Video games in Indonesia

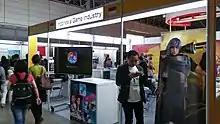
Indonesian stall in the 2016 Tokyo Game Show.

According to gaming researcher Newzoo, in 2017 there were an estimated 43.7 million active gamers in Indonesia, spending a total of US$879.7 million for an average annual spending of US$20.13 per person. This made Indonesia the largest gaming market in Southeast Asia and 16th largest globally, just behind Taiwan and ahead of India. According to Euromonitor, the industry revenues had grown from IDR 1.812 trillion in 2011 to IDR 11.395 trillion by 2016, for a growth of 44.4% annually. Another research from Unity Technologies found that Indonesia's video game market was the fastest–growing in Southeast Asia. Of the 2016 sales, about 98% was through internet retailing in form of software. Sales of video game hardware, including consoles and accessories, amounted to just around IDR 200 billion annually between 2011 and 2016.